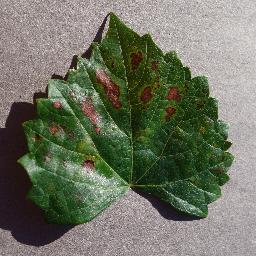
Label: Grape___Esca_(Black_Measles)